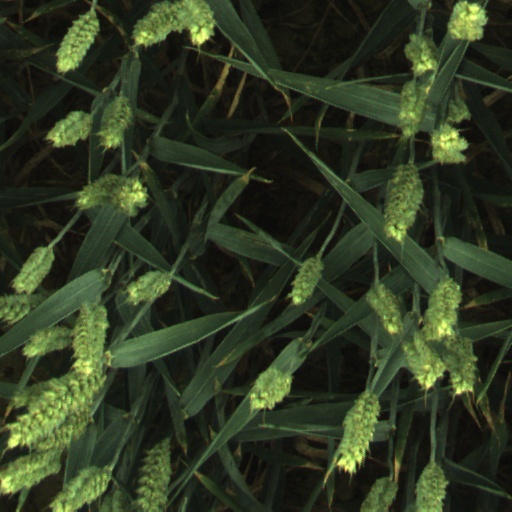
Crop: wheat